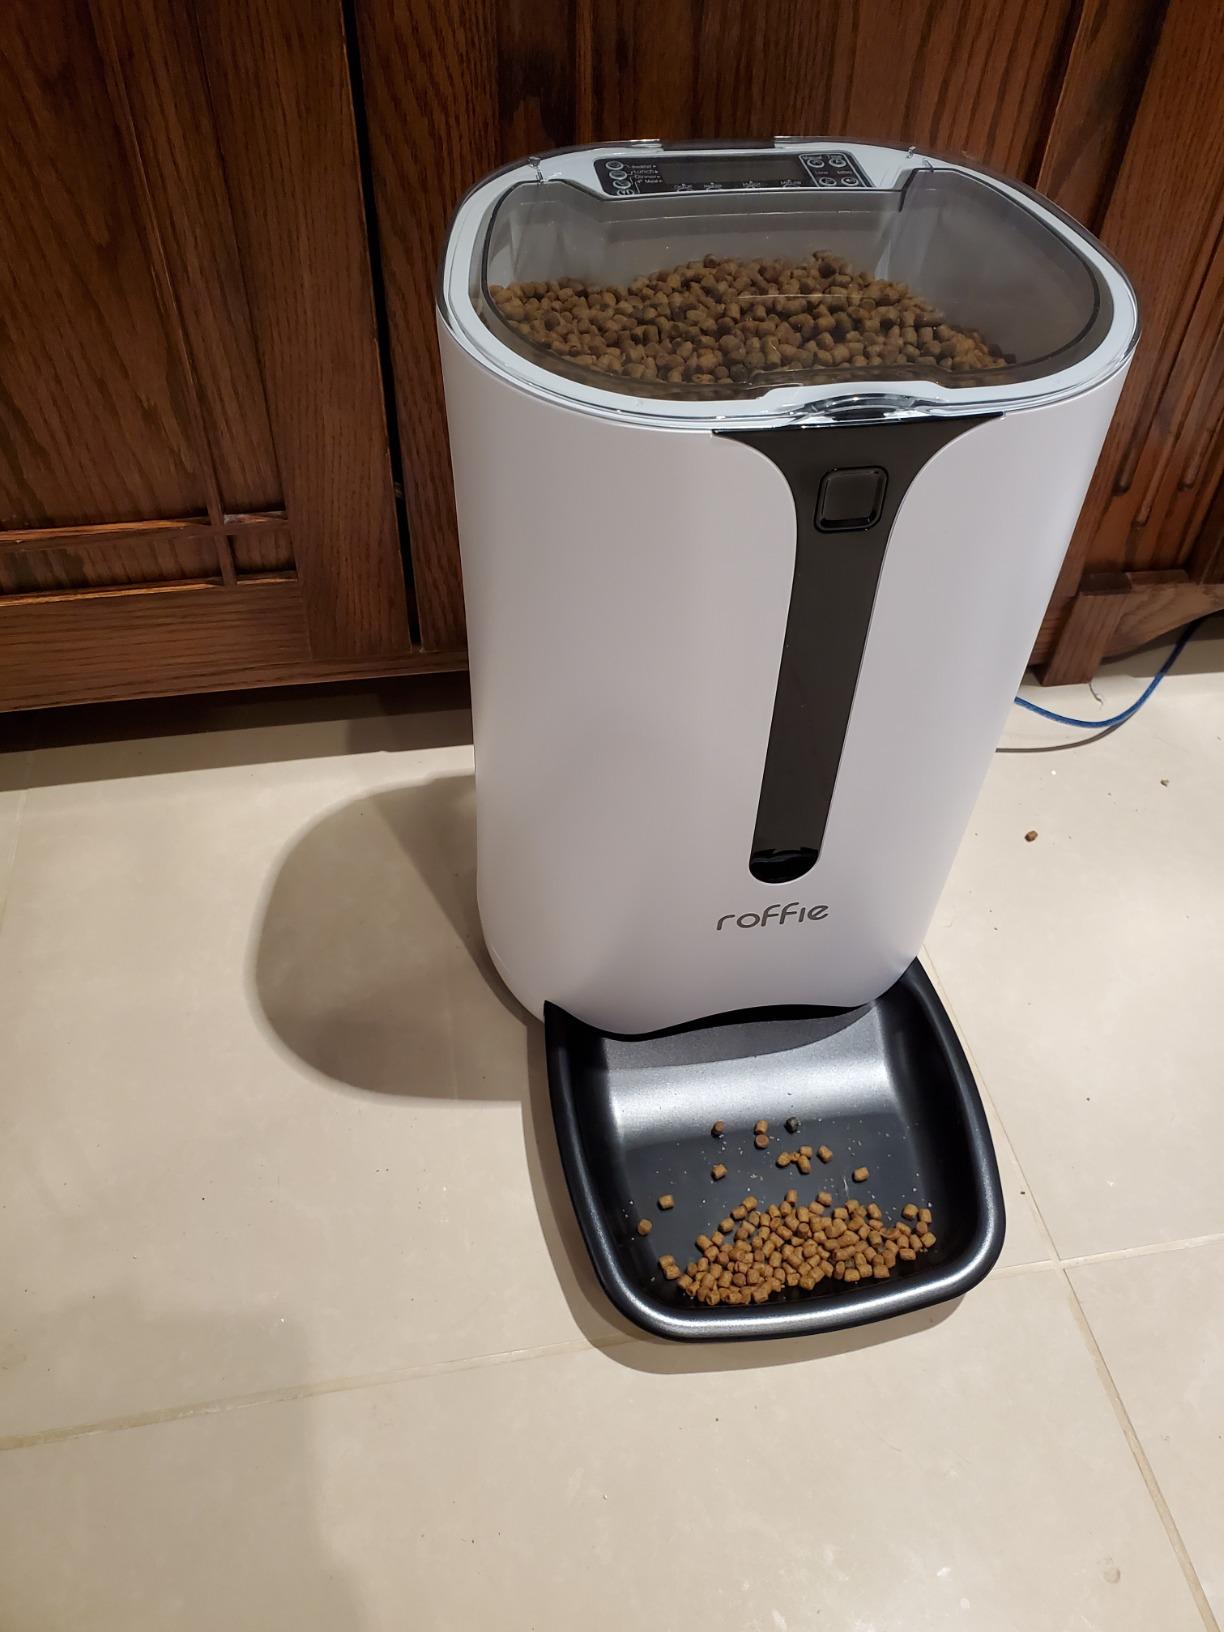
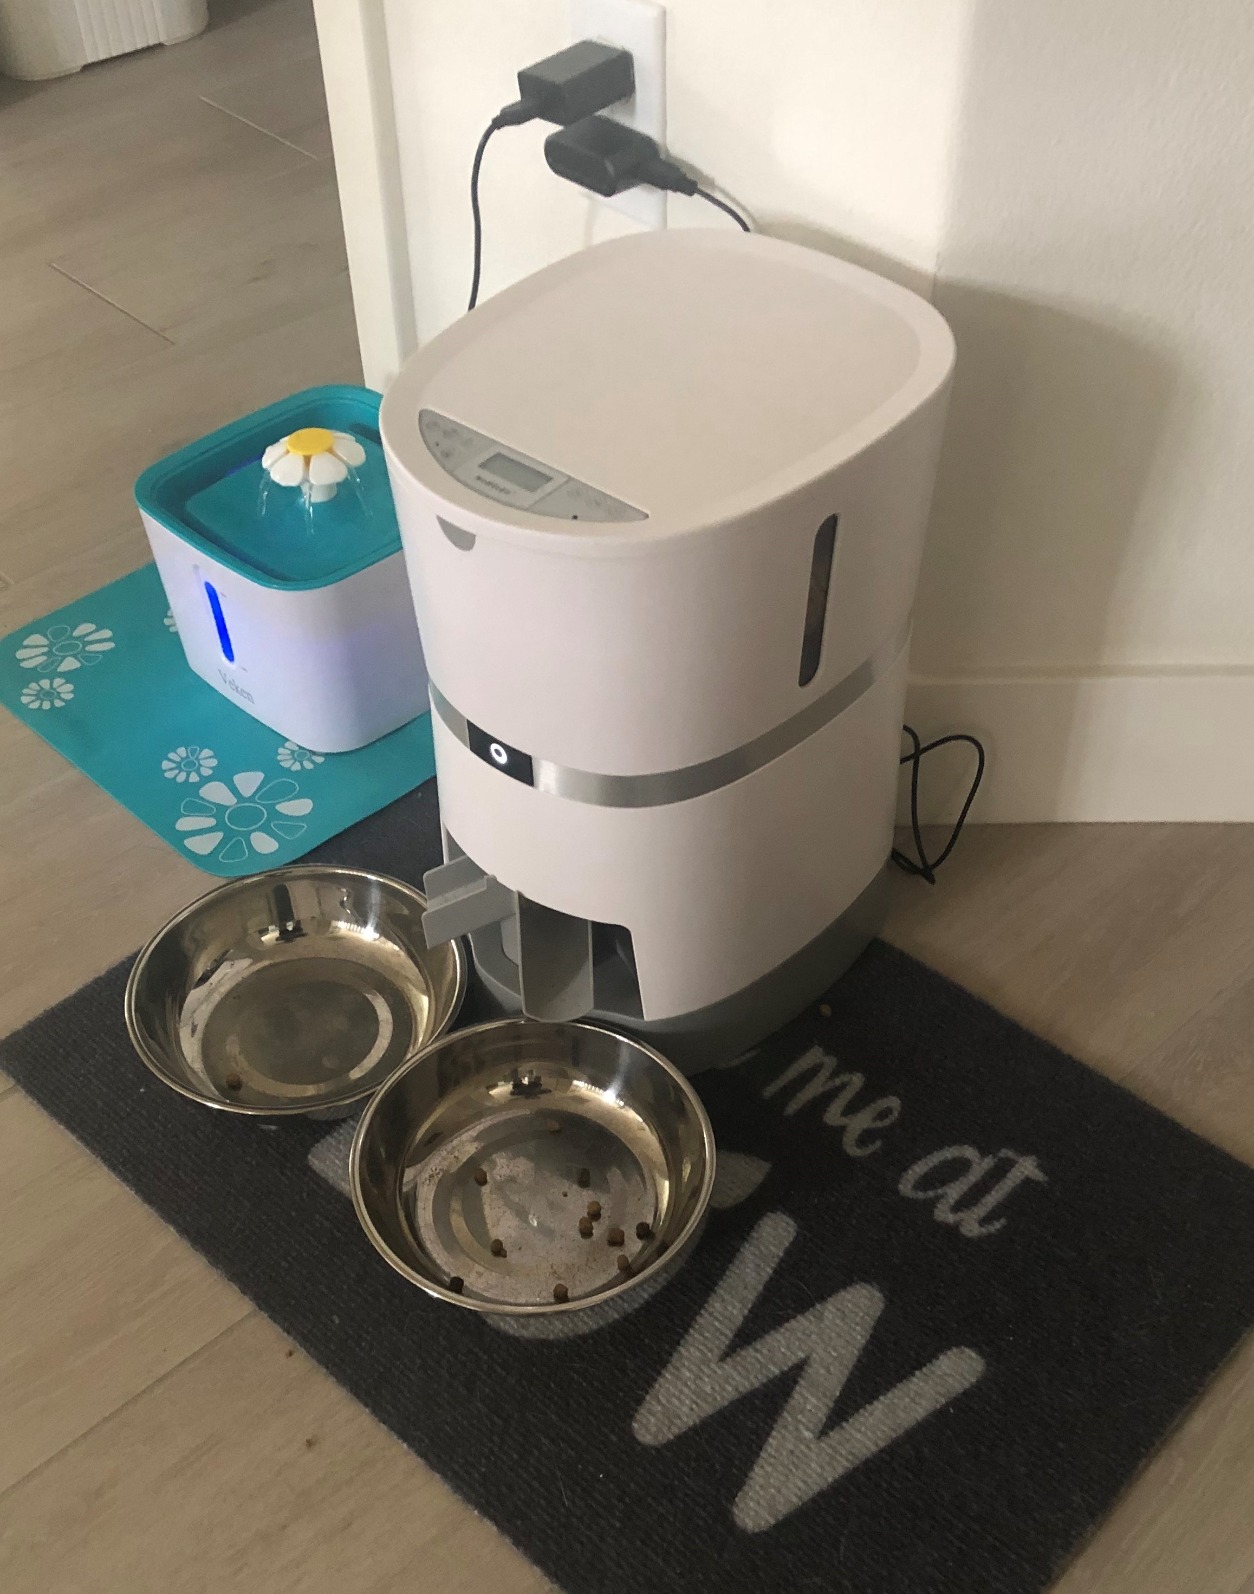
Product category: items_feeder
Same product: no